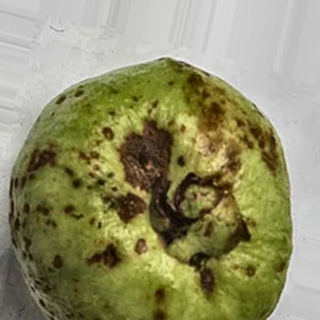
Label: guava_anthracnose